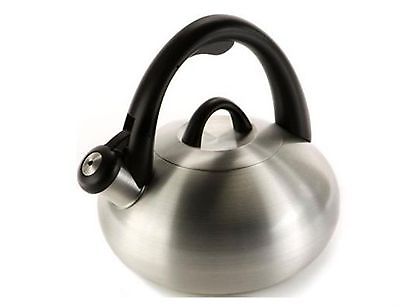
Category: kettle